Bistre

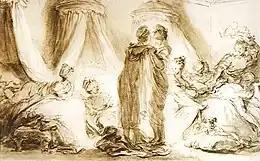
, a wash painting using bistre pigment by Jean-Honoré Fragonard (1732–1806)

Bistre (or bister) is a pigment made from soot. Historically, beechwood was burned to produce the soot, which was boiled and diluted with water. Many Old Masters used bistre as the ink for their wash paintings. Bistre's appearance is generally of a dark grayish brown, with a yellowish cast.